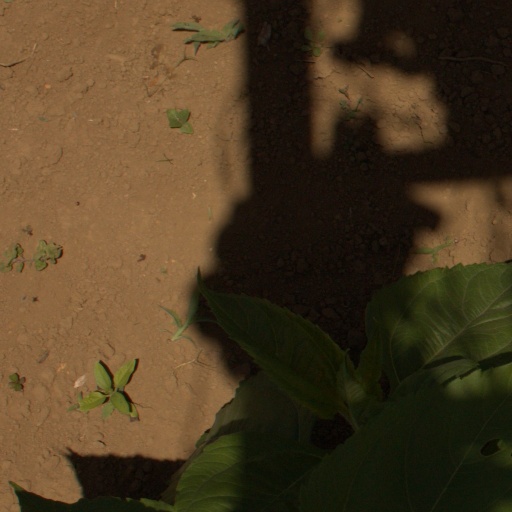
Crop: Jerusalem artichoke